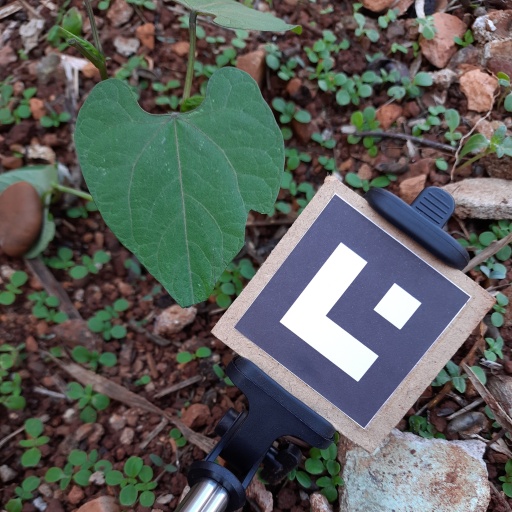
Observations: flat surface, eating holes in the edge, under shade